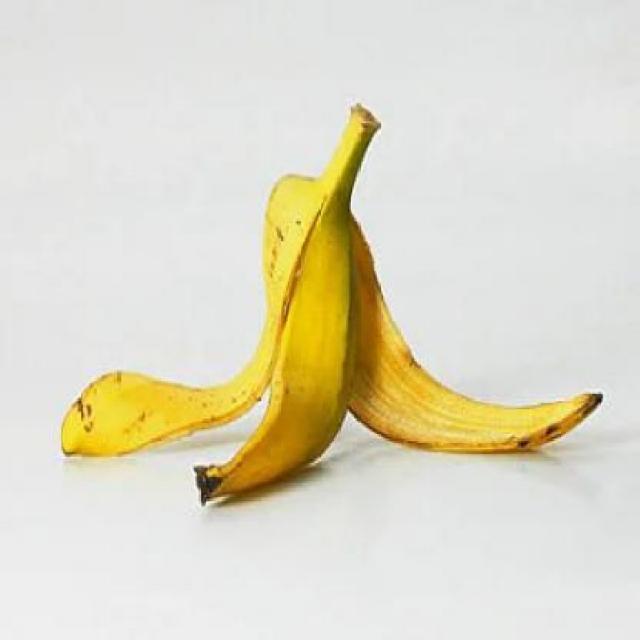
Label: bananas